Basket-hilted sword

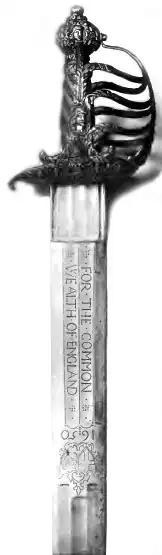

The "Schiavona" was a Renaissance sword that became popular in Italy during the 16th and 17th centuries. Stemming from the 16th-century sword of the Dalmatian soldiers who formed the naval infantry regiments and bodyguard unit of the Doge of Venice, the name came from the fact that the guard consisted largely of the "Schiavoni", Istrian and Dalmatian Slavs. It was widely recognizable for its "cat's-head pommel" and distinctive handguard made up of many leaf-shaped brass or iron bars that were attached to the cross-bar and knucklebow rather than the pommel.